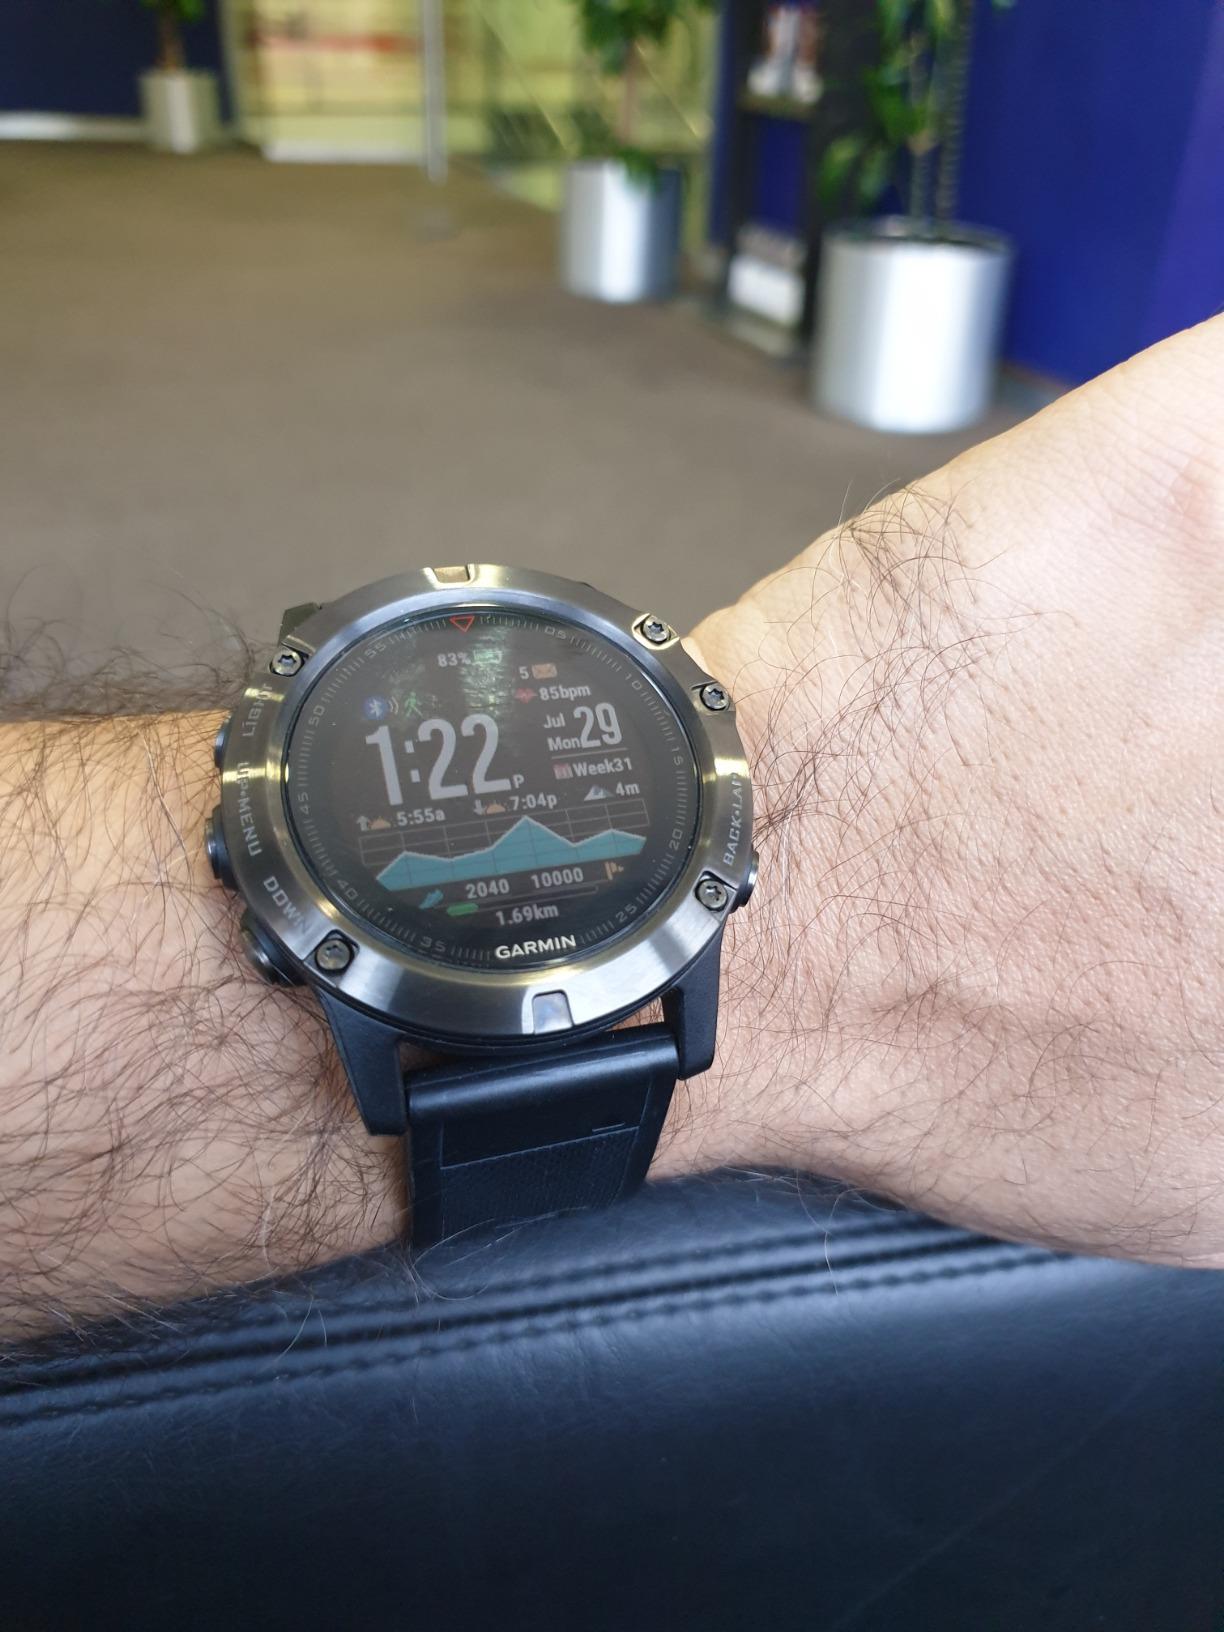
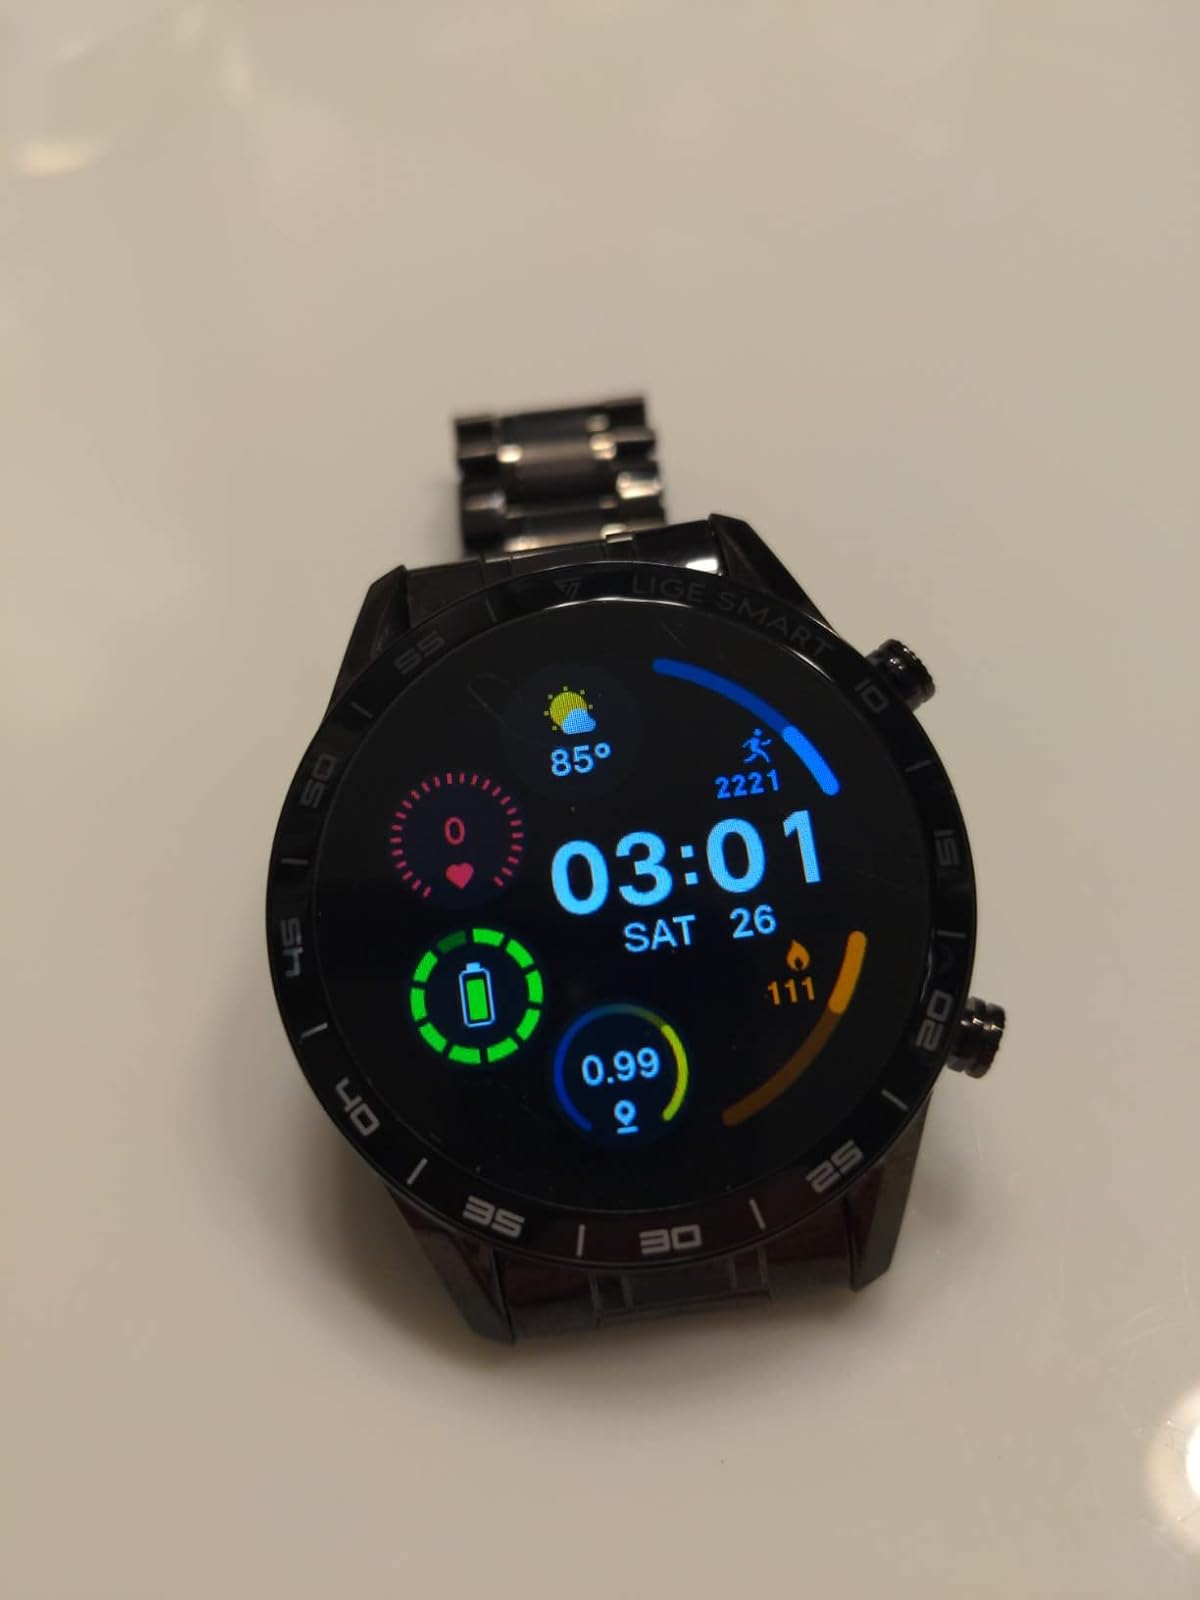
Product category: smartwatch
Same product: no